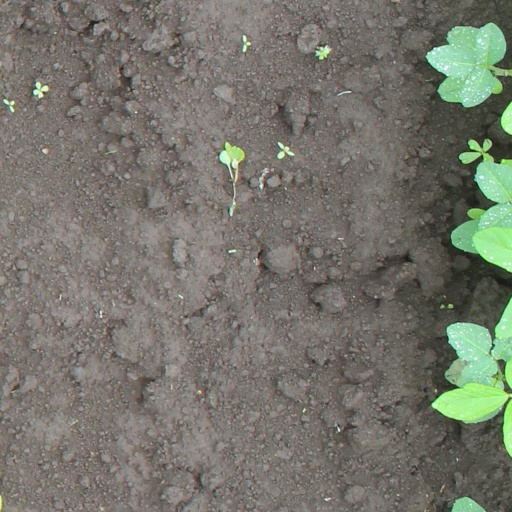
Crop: soybean